Dora Lewis

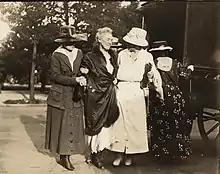
Dora Lewis after her arrest in Lafayette Square

In 1913 Dora Lewis became a very early executive member of the National Woman's Party (NWP). She was a very active member of the NWP and she was arrested numerous times for her advocacy in support of suffrage. Lewis served three days in jail for picketing in July 1917 and was arrested on November 10, 1917. After this arrest she was sentenced to 60 days in a workhouse. Lewis was also arrested in August 1918 at the Lafayette Square meeting in honor of the late Inez Milholland (where she was the primary speaker) and sentenced to 15 days. Later she was arrested in January 1919 during the watchfire demonstrations (which she began when she set fire to copies of President Wilson's speeches on democracy) and sentenced to five days.